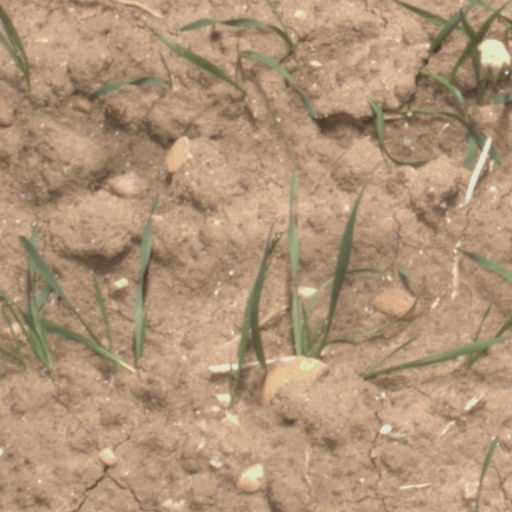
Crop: wheat